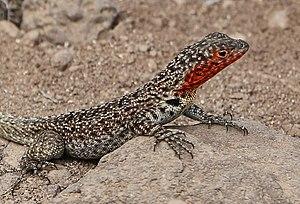
Lézard des laves femelle (Microlophus albermarlensis barringtonensis) dans l'île de Santa Fe, Parc national des Galápagos, Équateur